Facepalm

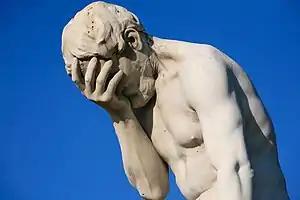
"Caïn" by Henri Vidal, Tuileries Garden, Paris, 1896. Cain is depicted hiding his face in his hand after killing his brother.

A facepalm is the physical gesture of placing one's hand across one's face, lowering one's face into one's hand or hands or covering or closing one's eyes. The gesture is often exaggerated by giving the motion more force and making a slapping noise when the hand comes in contact with the face. The gesture is found in many cultures as a display of frustration, disappointment, exasperation, embarrassment, horror, shock, surprise, exhaustion, sarcasm, shame, or incredulous disbelief.